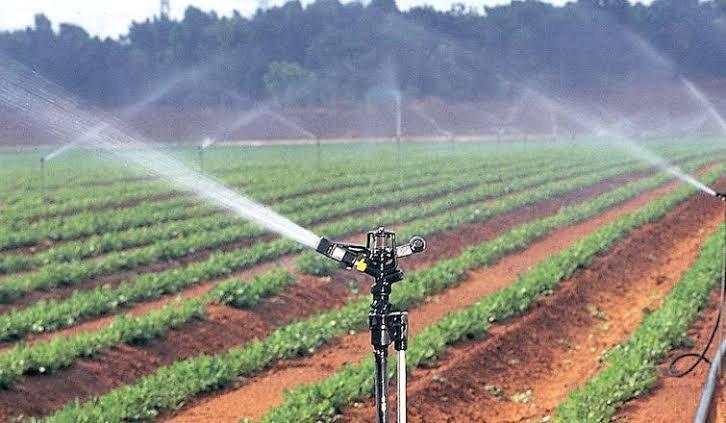
Hili ni shamba kubwa likimwagiliwa na mfumo wa kunyunyiza maji almaarufu kama vile vinyunyizi. Maji  yanaruka angani na kutua kwenye mimea iliyopangwa kwa safu. Hii inaonyesha mfumo wa kilimo wa kisasa.